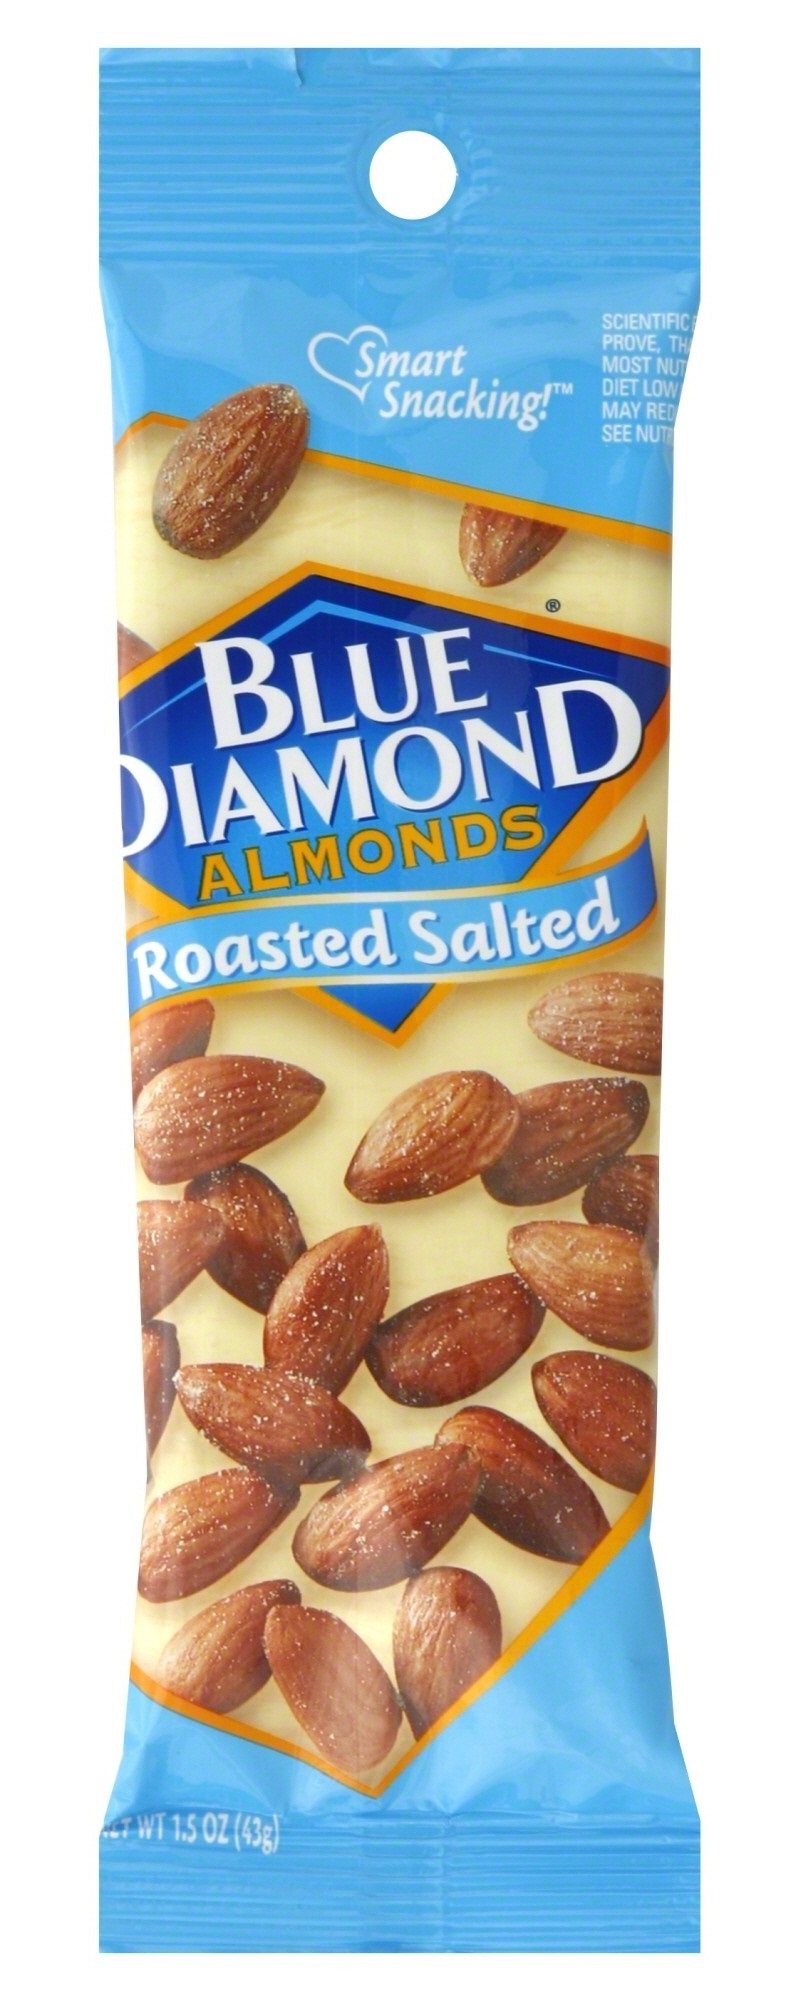
Item Name: Roast Salt Almonds 1.5oz
Bullet Point 1: 48 Count
Bullet Point 2: 1.5 oz Bags
Bullet Point 3: A delicious, healthy snack
Bullet Point 4: A natural source of protein
Bullet Point 5: Great for on the go snacking
Product Description: Blue Diamond adds just the right amount of salt to complement the almond's delicate flavor. And their unique roasting process holds in freshness for that just-right crunch. Perfect for snacking, they're also ideal for your favorite recipes.
Value: 1.5
Unit: Ounce

Price: 2.67